Initial Upper Paleolithic

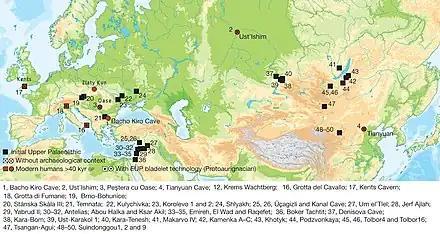
Main Initial Upper Paleolithic human remains and stone assemblage sites.

The Initial Upper Paleolithic (also IUP) covers the first stage of the Upper Paleolithic, during which modern human populations expanded throughout Eurasia.